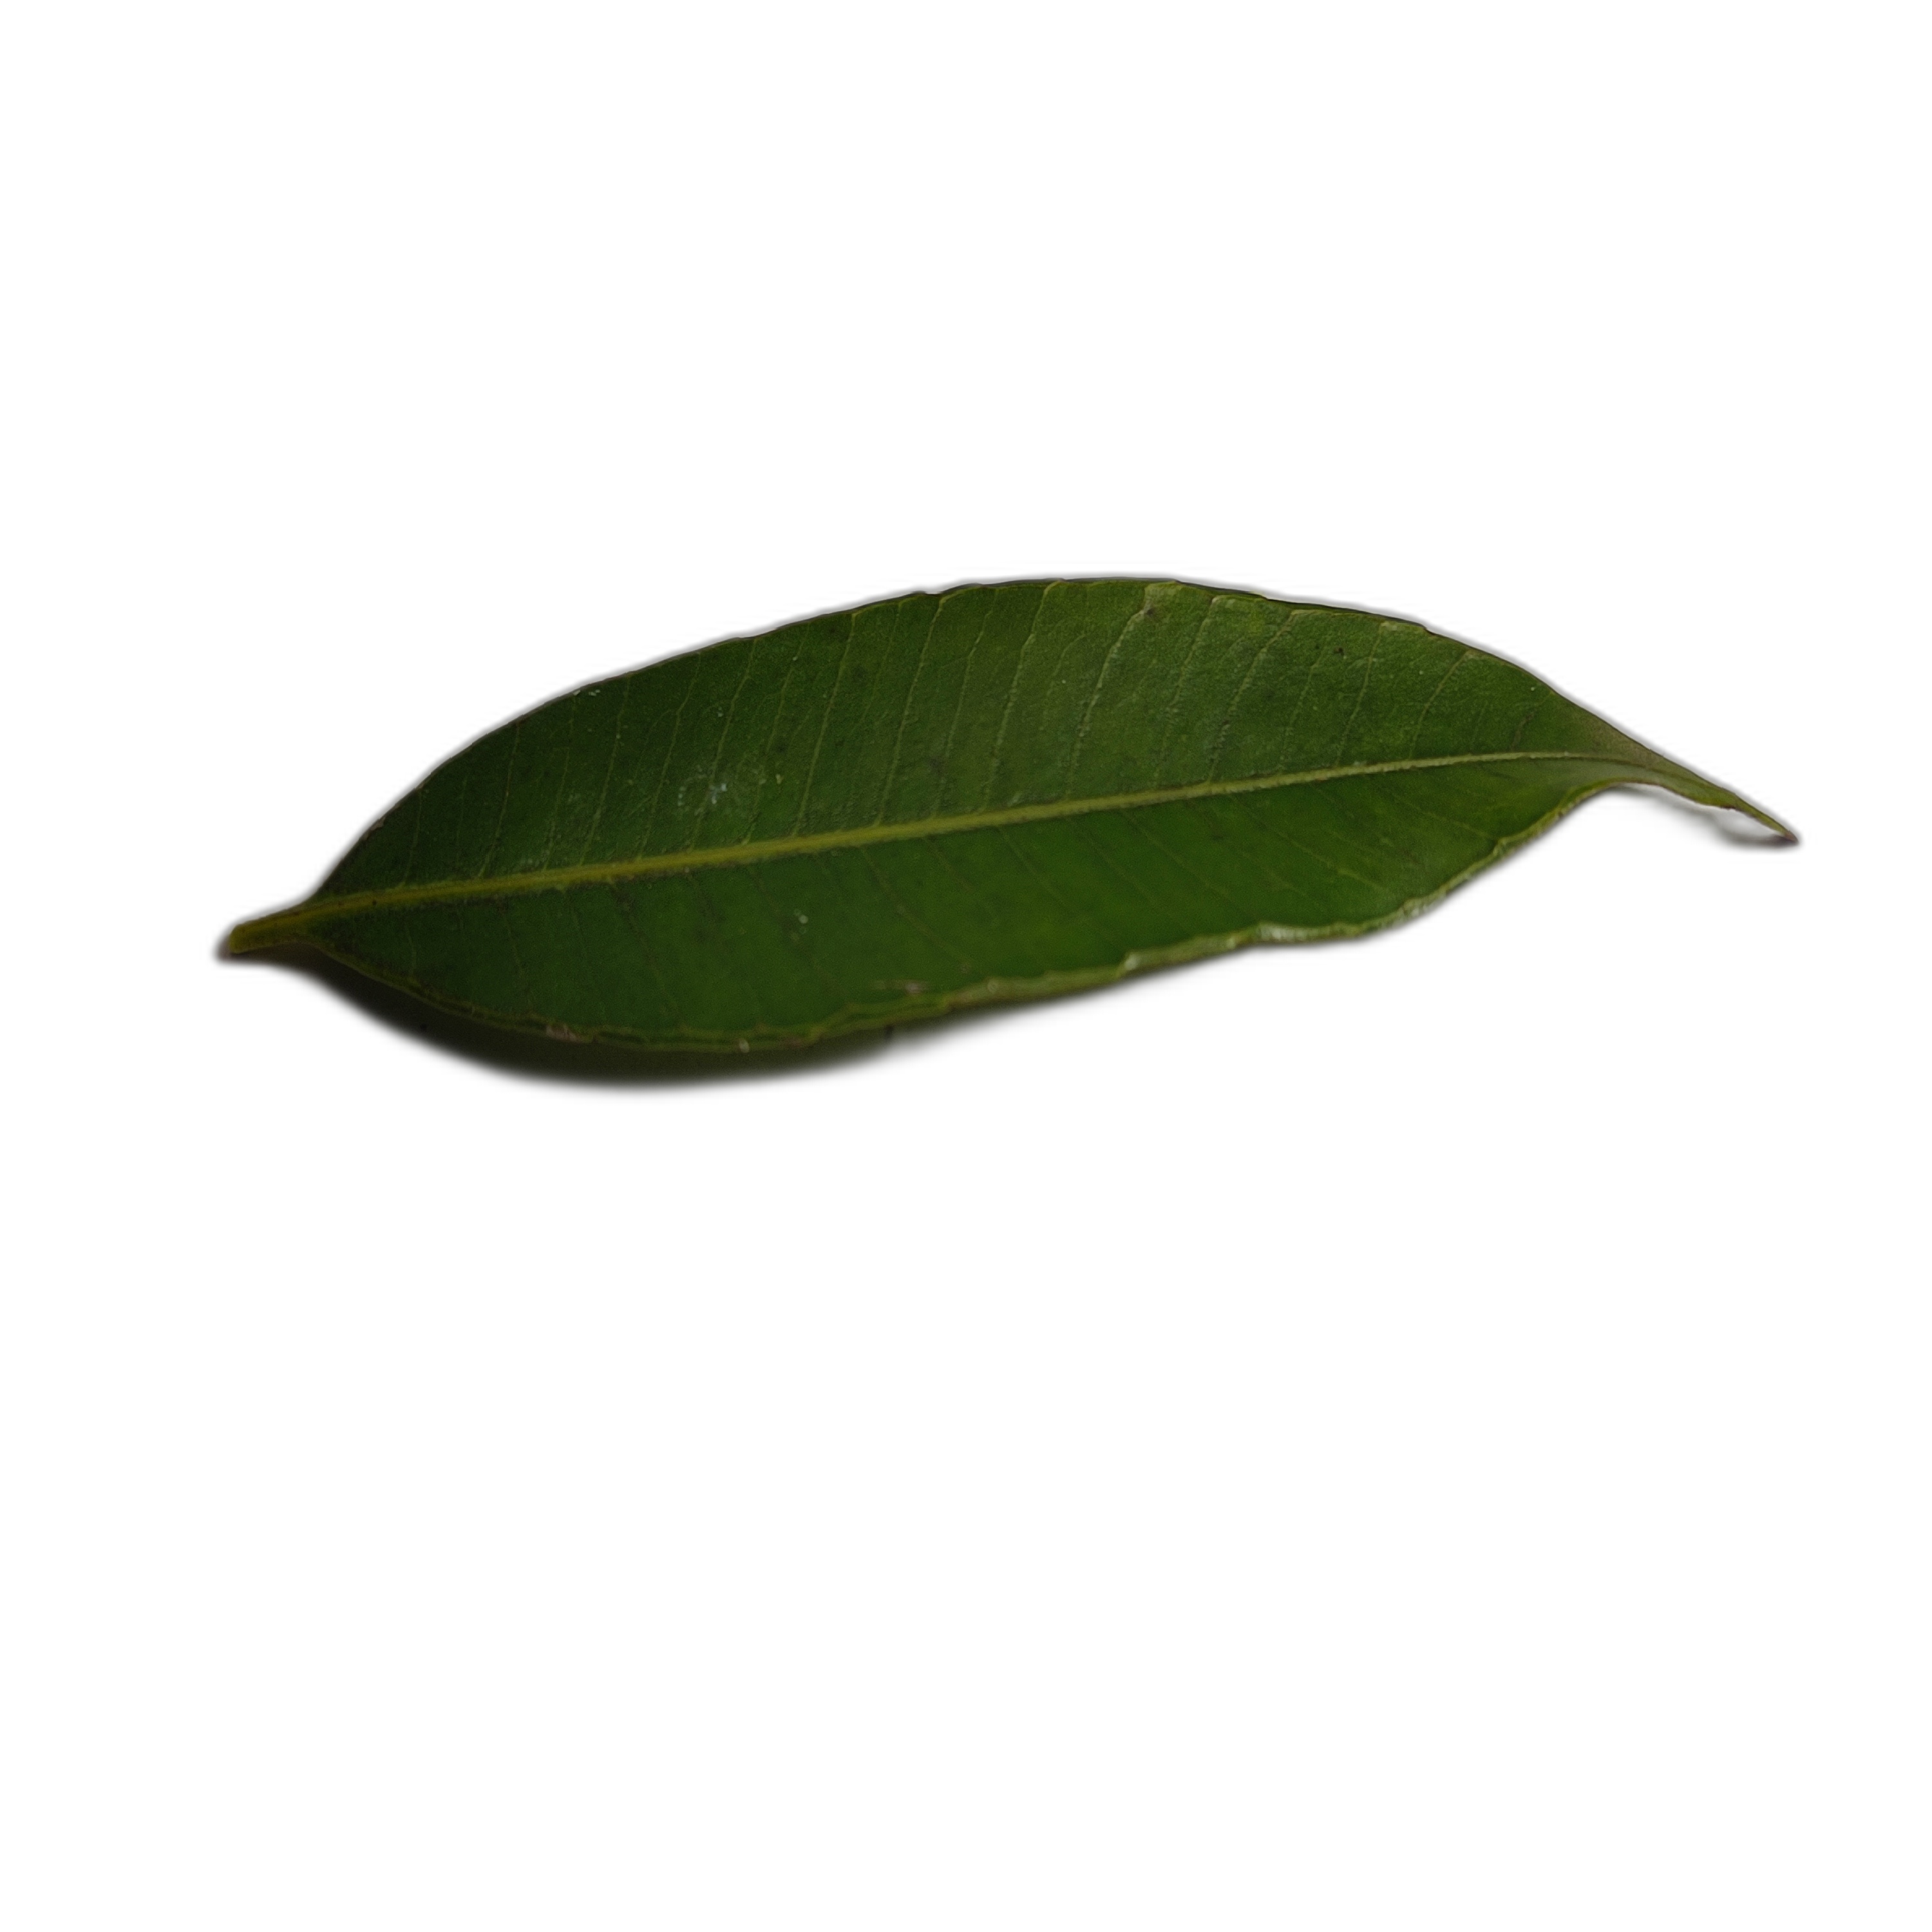
Label: healthy